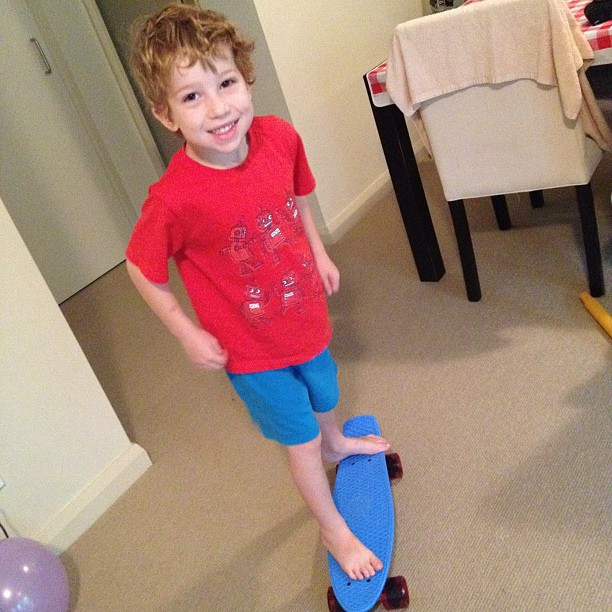
một cậu bé đang đứng trên chiếc ván ở trong căn phòng